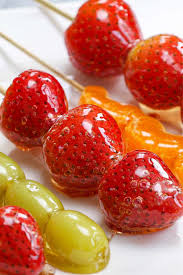
Label: Strawberry